Battle of the Gulf of Oman

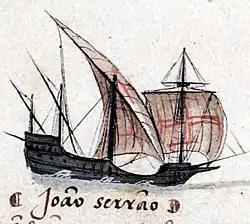
Portuguese square-rigged caravel, heavier and more suitable for naval combat.

The Portuguese waited for two or three days in Muscat, before setting out to meet the Turkish fleet by the nearby Cape Suadi. On the morning of August 25, the Turks once more sighted the same armada that Seydi Ali Reis thought to have eluded several days prior.